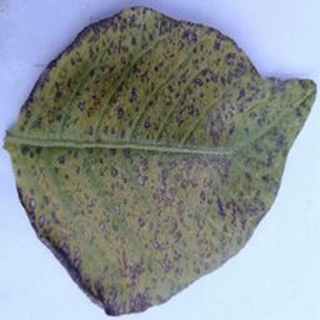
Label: potato_early_blight